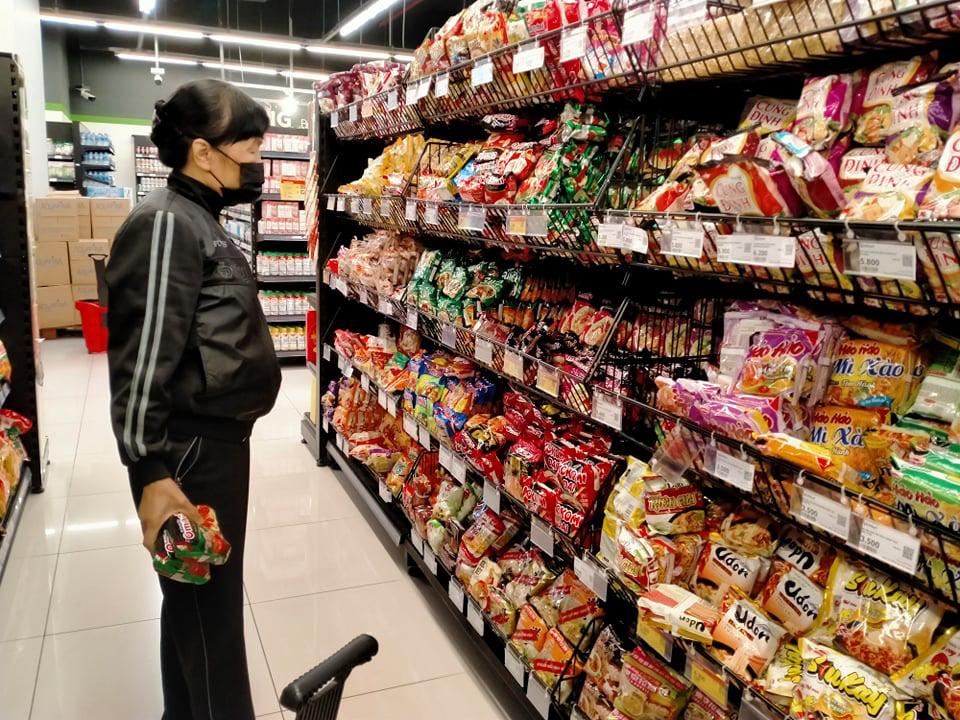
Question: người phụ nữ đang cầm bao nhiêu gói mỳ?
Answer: đang cầm hai gói mỳ